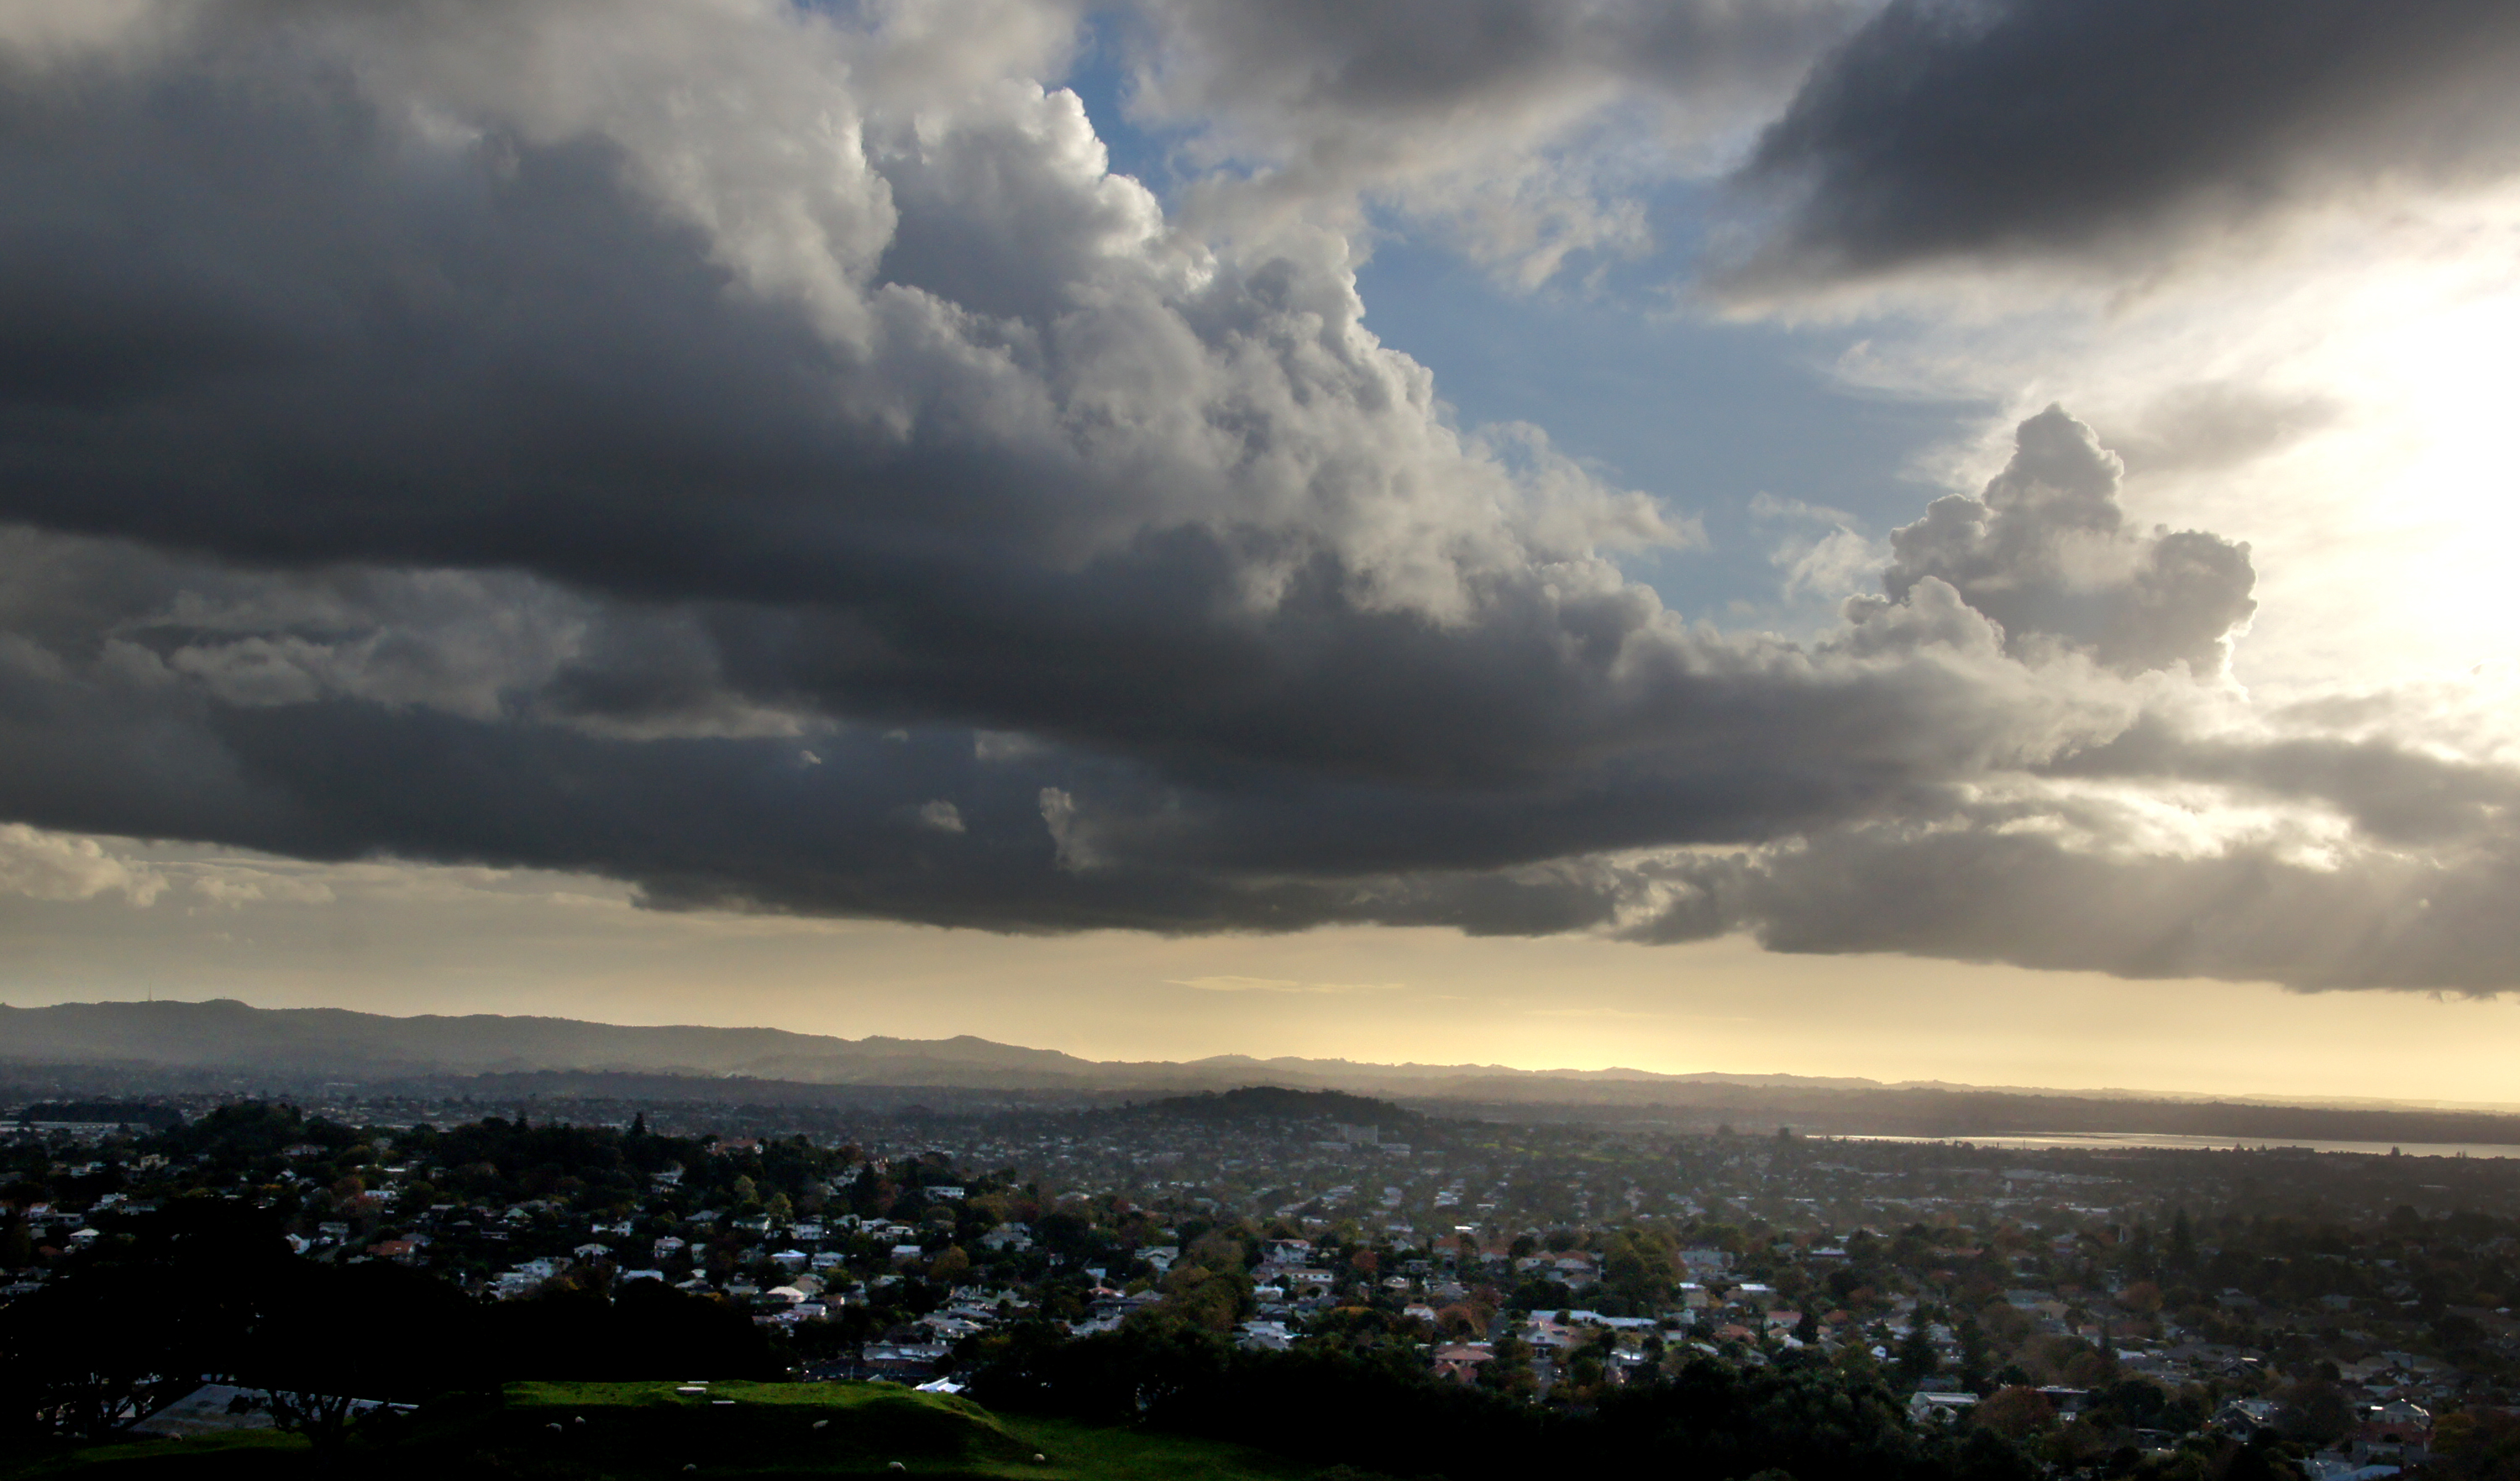
landscape, horizon, cloud, sky, sunlight, morning, dawn, atmosphere, cityscape, dusk, evening, sheep, weather, storm, cumulus, thunder, newzealand, stormclouds, thunderstorm, auckland, mounteden, urbanparks, sheepfarming, sheepgrazing, onetreehill, volcanio, mounment, meteorological phenomenon, atmospheric phenomenon